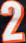
Number: 2